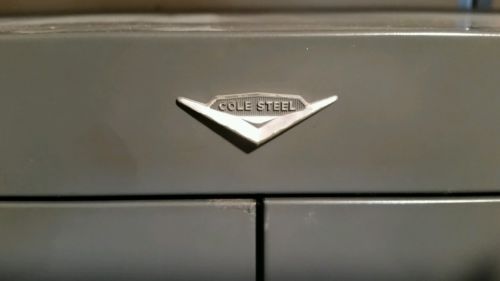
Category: cabinet